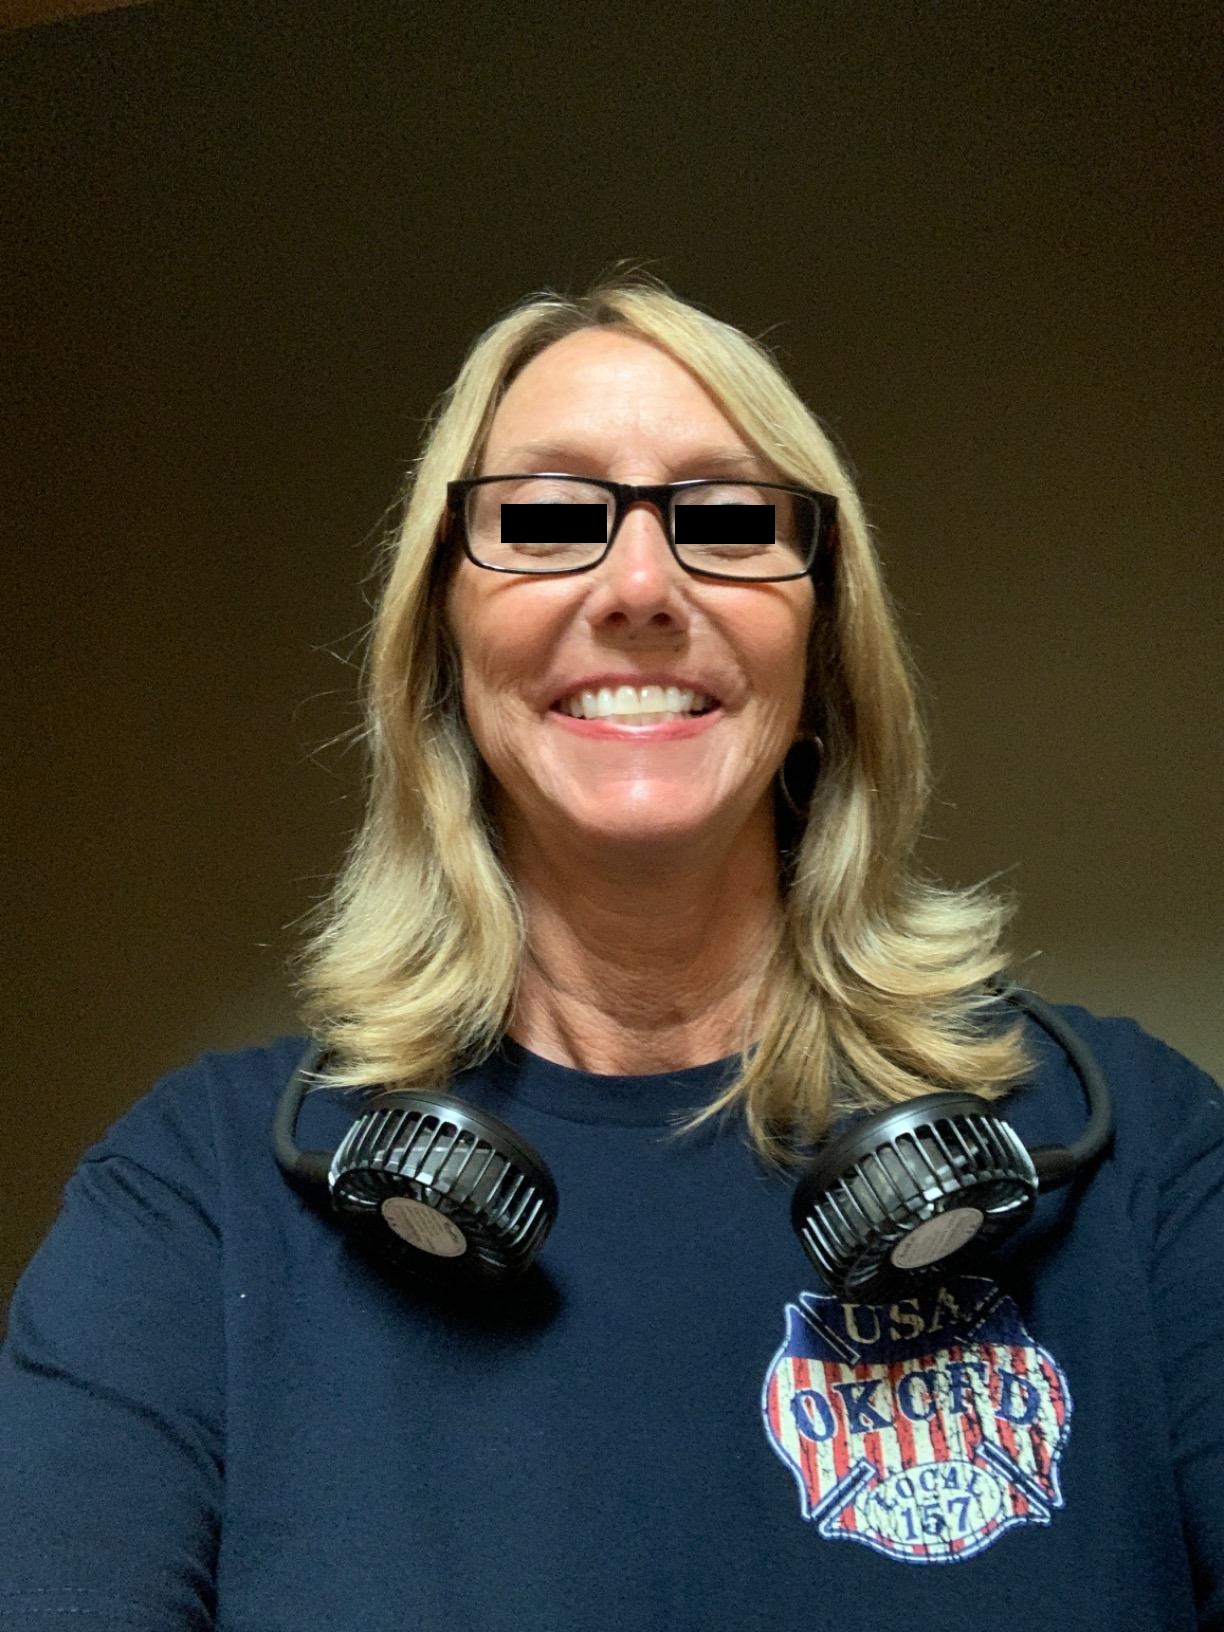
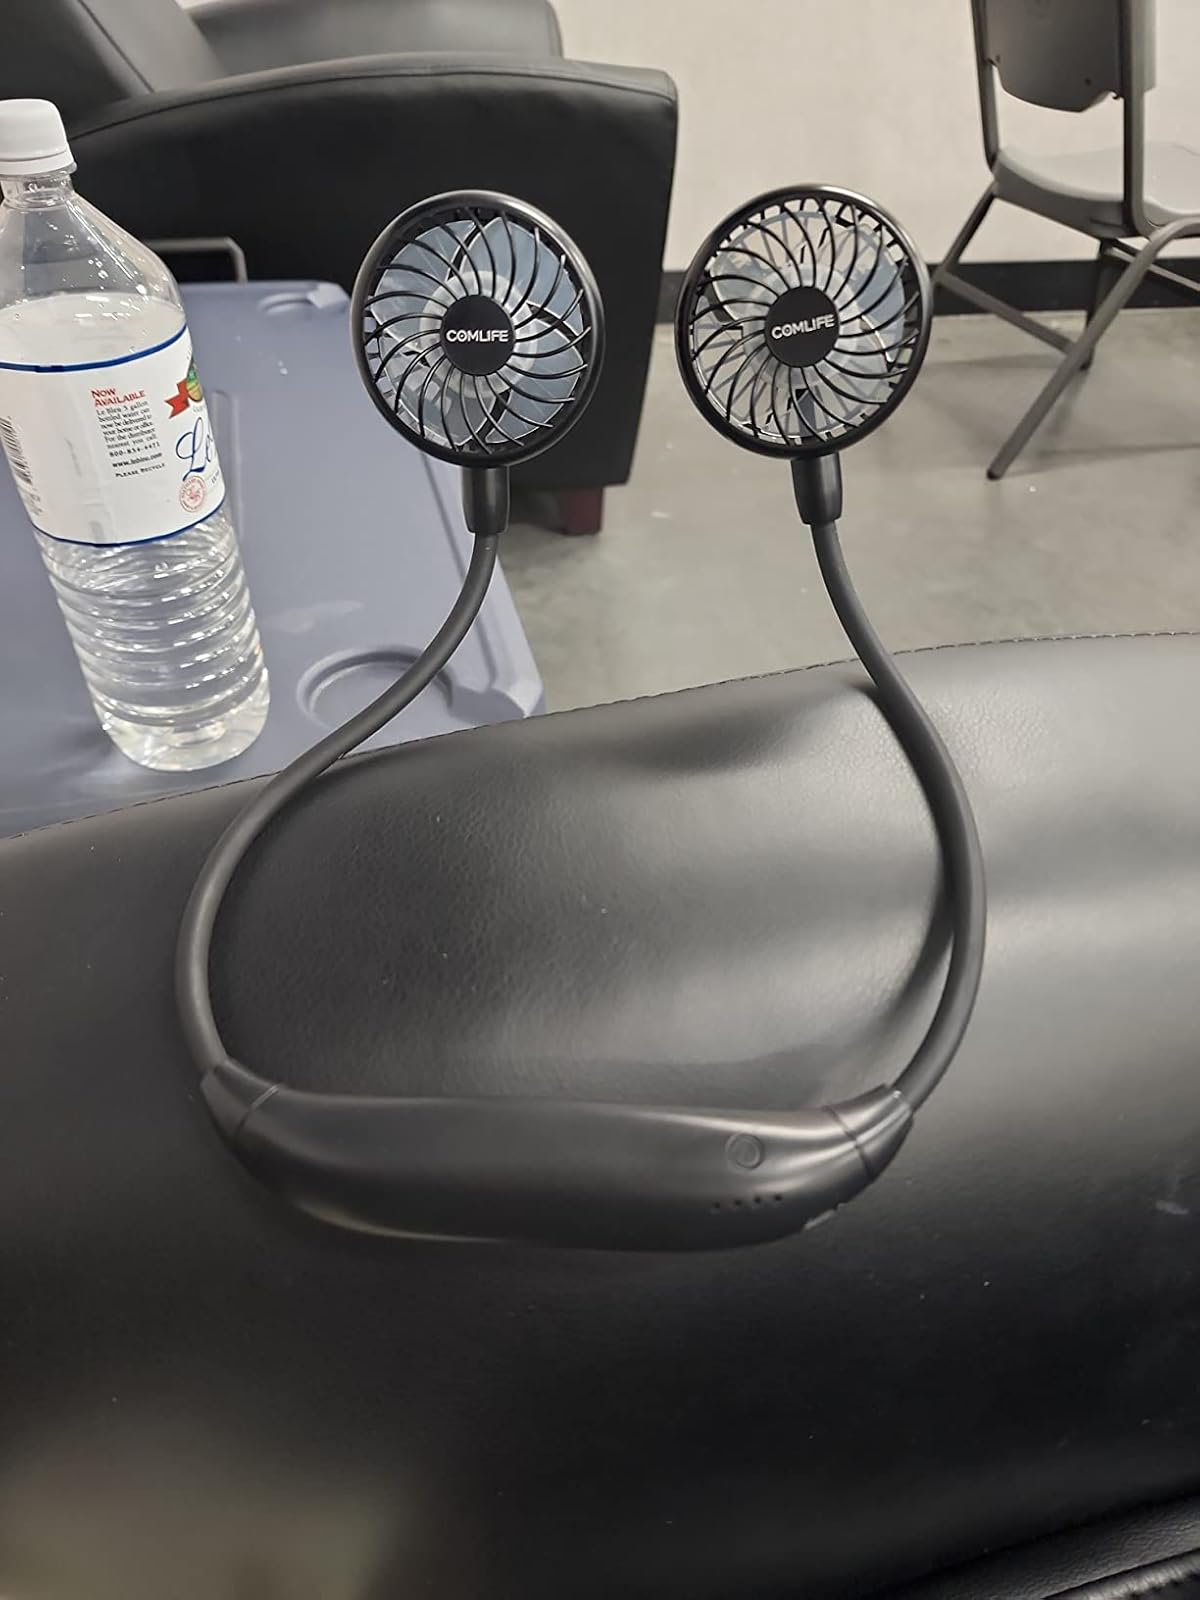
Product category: fan
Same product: yes